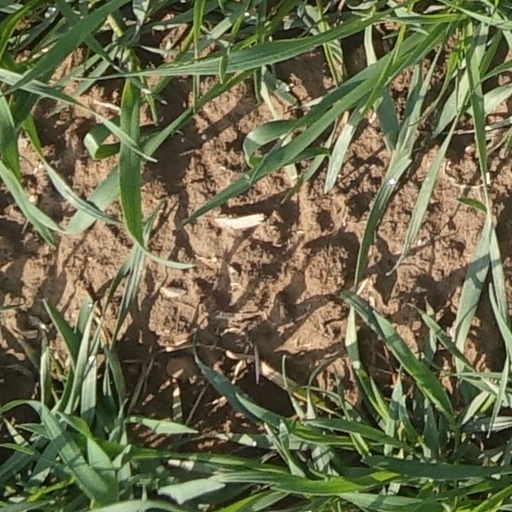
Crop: wheat